Magic Fire

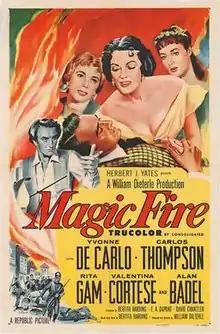
Film poster

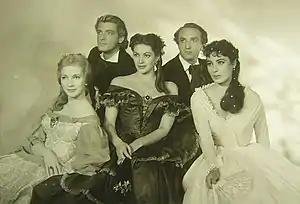
Film still of cast members (from left) Valentina Cortese, Carlos Thompson, Yvonne De Carlo, Alan Badel, and Rita Gam.

Magic Fire is a 1955 American biographical film about the life of composer Richard Wagner, released by Republic Pictures.